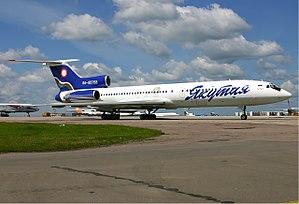
Yakutia Airlines est une Compagnie aérienne basée à Iakoutsk, en Russie. Elle propose des vols intérieurs réguliers, ainsi que des vols charters vers l'Europe, depuis son hub de l'Aéroport de Iakoutsk et de l'Aéroport international de Vnoukovo.